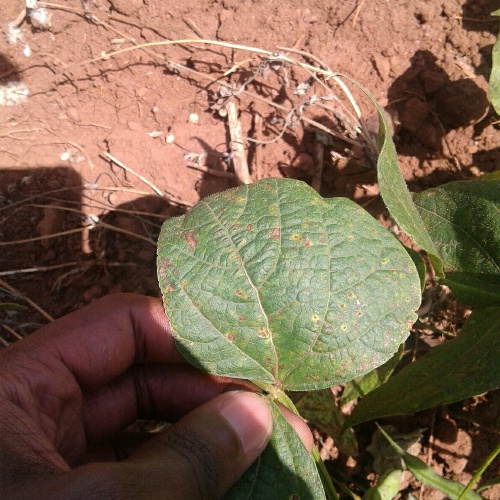
Leaf condition: bean_rust